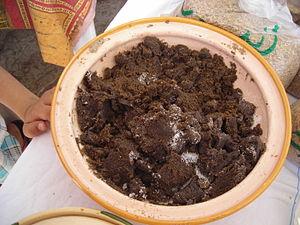
Bsissa avec de l'orge